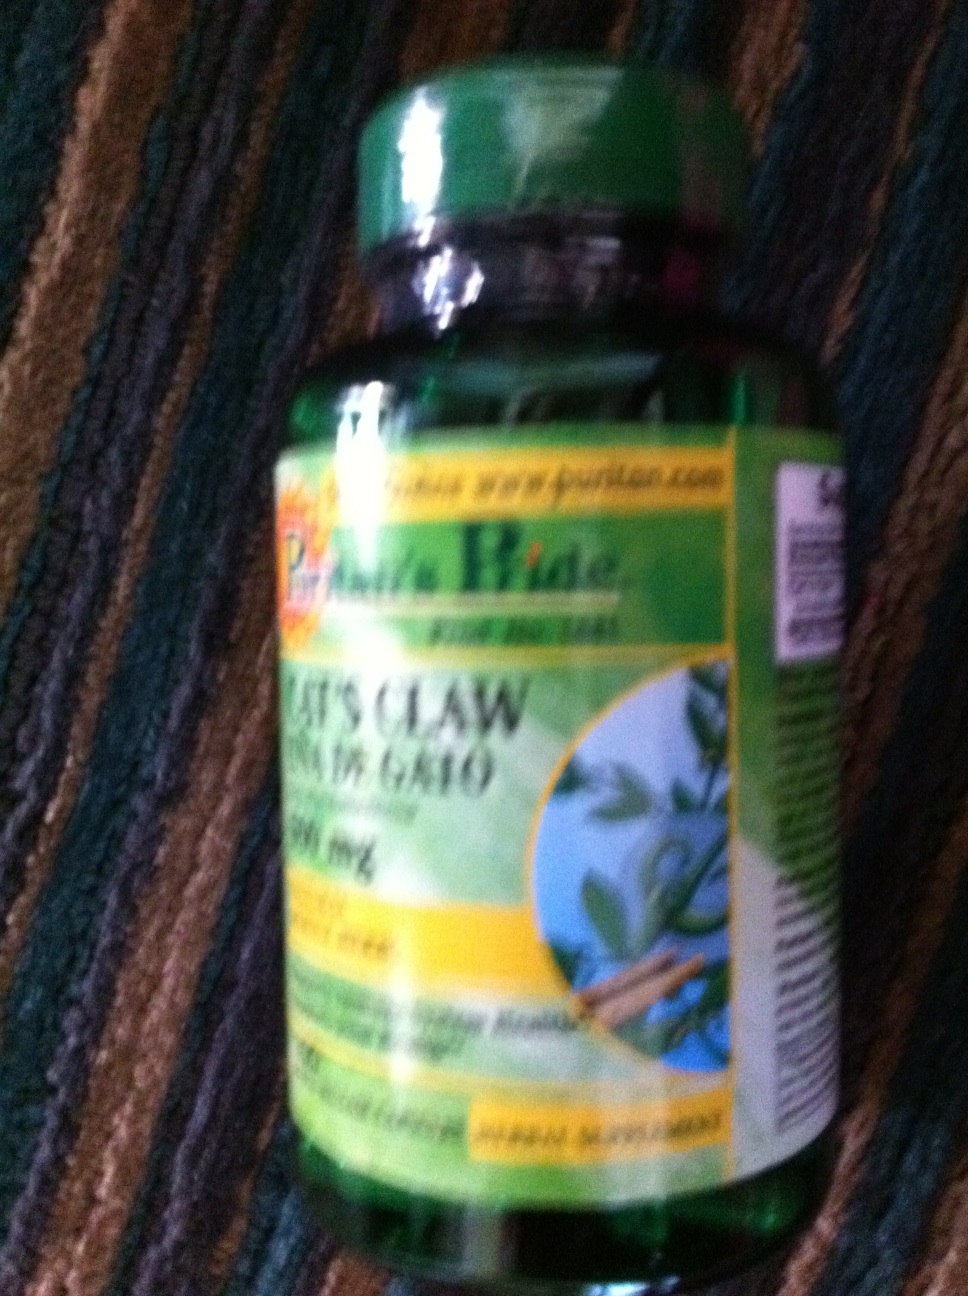Question: What type of pills are in this bottle
Answer: unanswerable